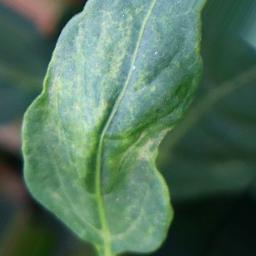
Label: healthy